International Tribunal for the Law of the Sea

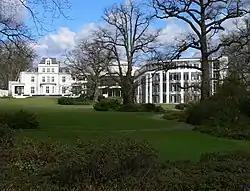
ITLOS seen from Elbchaussee, close to the River Elbe

The International Tribunal for the Law of the Sea (ITLOS) is an intergovernmental organization created by the mandate of the Third United Nations Conference on the Law of the Sea. It was established by the United Nations Convention on the Law of the Sea, signed at Montego Bay, Jamaica, on December 10, 1982. The Convention entered into force on November 16, 1994, and established an international framework for law over all ocean space, its uses and resources. The ITLOS is one of four dispute resolution mechanisms listed in Article 287 of the UNCLOS. Although the Tribunal was established by a United Nations convention, it is not, as such, a United Nations agency. Even so, it maintains close links with the United Nations and in 1997 the Tribunal concluded an Agreement on Cooperation and Relationship between the United Nations and the International Tribunal for the Law of the Sea, which establishes a mechanism for cooperation between the two institutions.